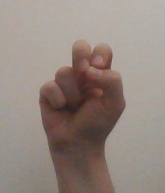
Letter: gaaf